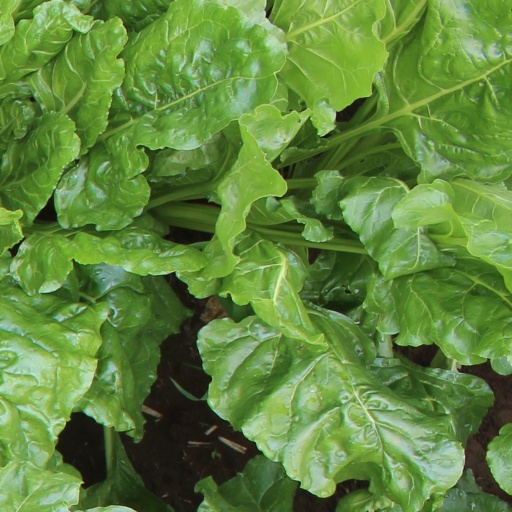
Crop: sugar beet